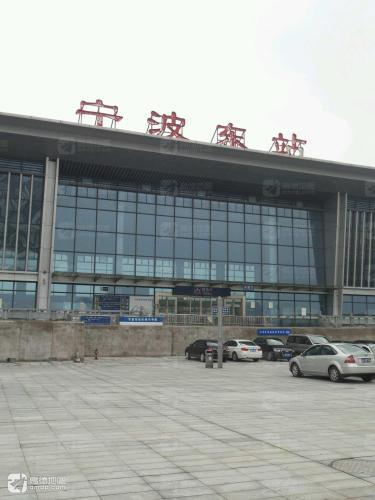
地标名称：宁波东站
所在城市：宁波市·鄞州区